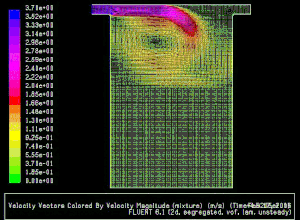
Bølgeenergi
Diagram, der viser energien i en bølge
"Bølgeenergi er energiudnyttelse af bølger i havet, vha. store eller mindre anlæg, der driver en generator. Et eksempel på et ""bølgeenergi anlæg"" er Tordenskiold fra firmaet Crestwing, der via vakuum ""trækker energien"" ud af bølgerne. Et andet eksempel er Wave Dragon, der udnytter allerede eksisterende vandturbineteknologi til energiproduktionen. Et tredje eksempel er Wave Star. Deres testmaskine udnytter bølgernes toppe og dale gennem en række flydere, som driver en generator.